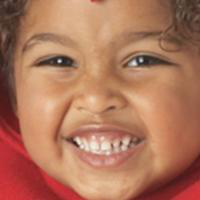
Age group: age 01-10